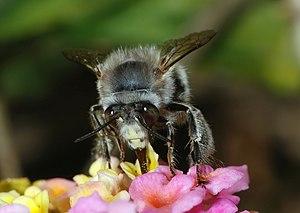
Une abeille solitaire (Anthophora plumipes) collecte du nectar. Photo prise à Lisbonne. appareil: Nikon D80 équipé d'un objectif Tokina AF 100 macro et d'un anneau d'extension de 35 mm. Exposition: manuelle, 1/100, F/16, 100 ISO.